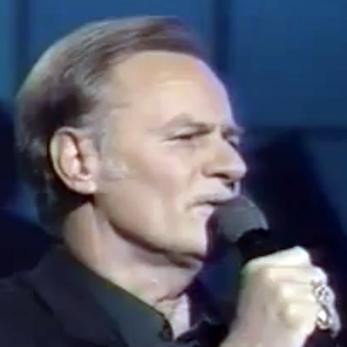
Age: 64